Polish Museum, Rapperswil

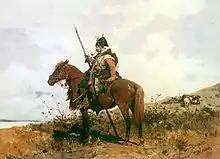
"Mounted Cossack" ("Kozak na koniu"), by Józef Brandt, 1881

The Museum's founder, Count Plater, had bequeathed the collections to the Polish people. In 1927, after Poland had regained independence following World War I, pursuant to Plater's wishes the Museum collections were transported to Poland in fourteen railroad cars: 3,000 works of art, 2,000 historic memorabilia, 20,000 engravings, 9,000 coins and medals, 92,000 books, and 27,000 manuscripts.